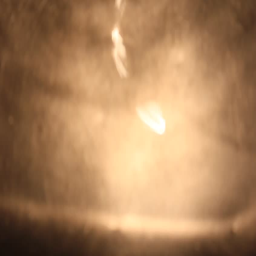
light reflected in the water